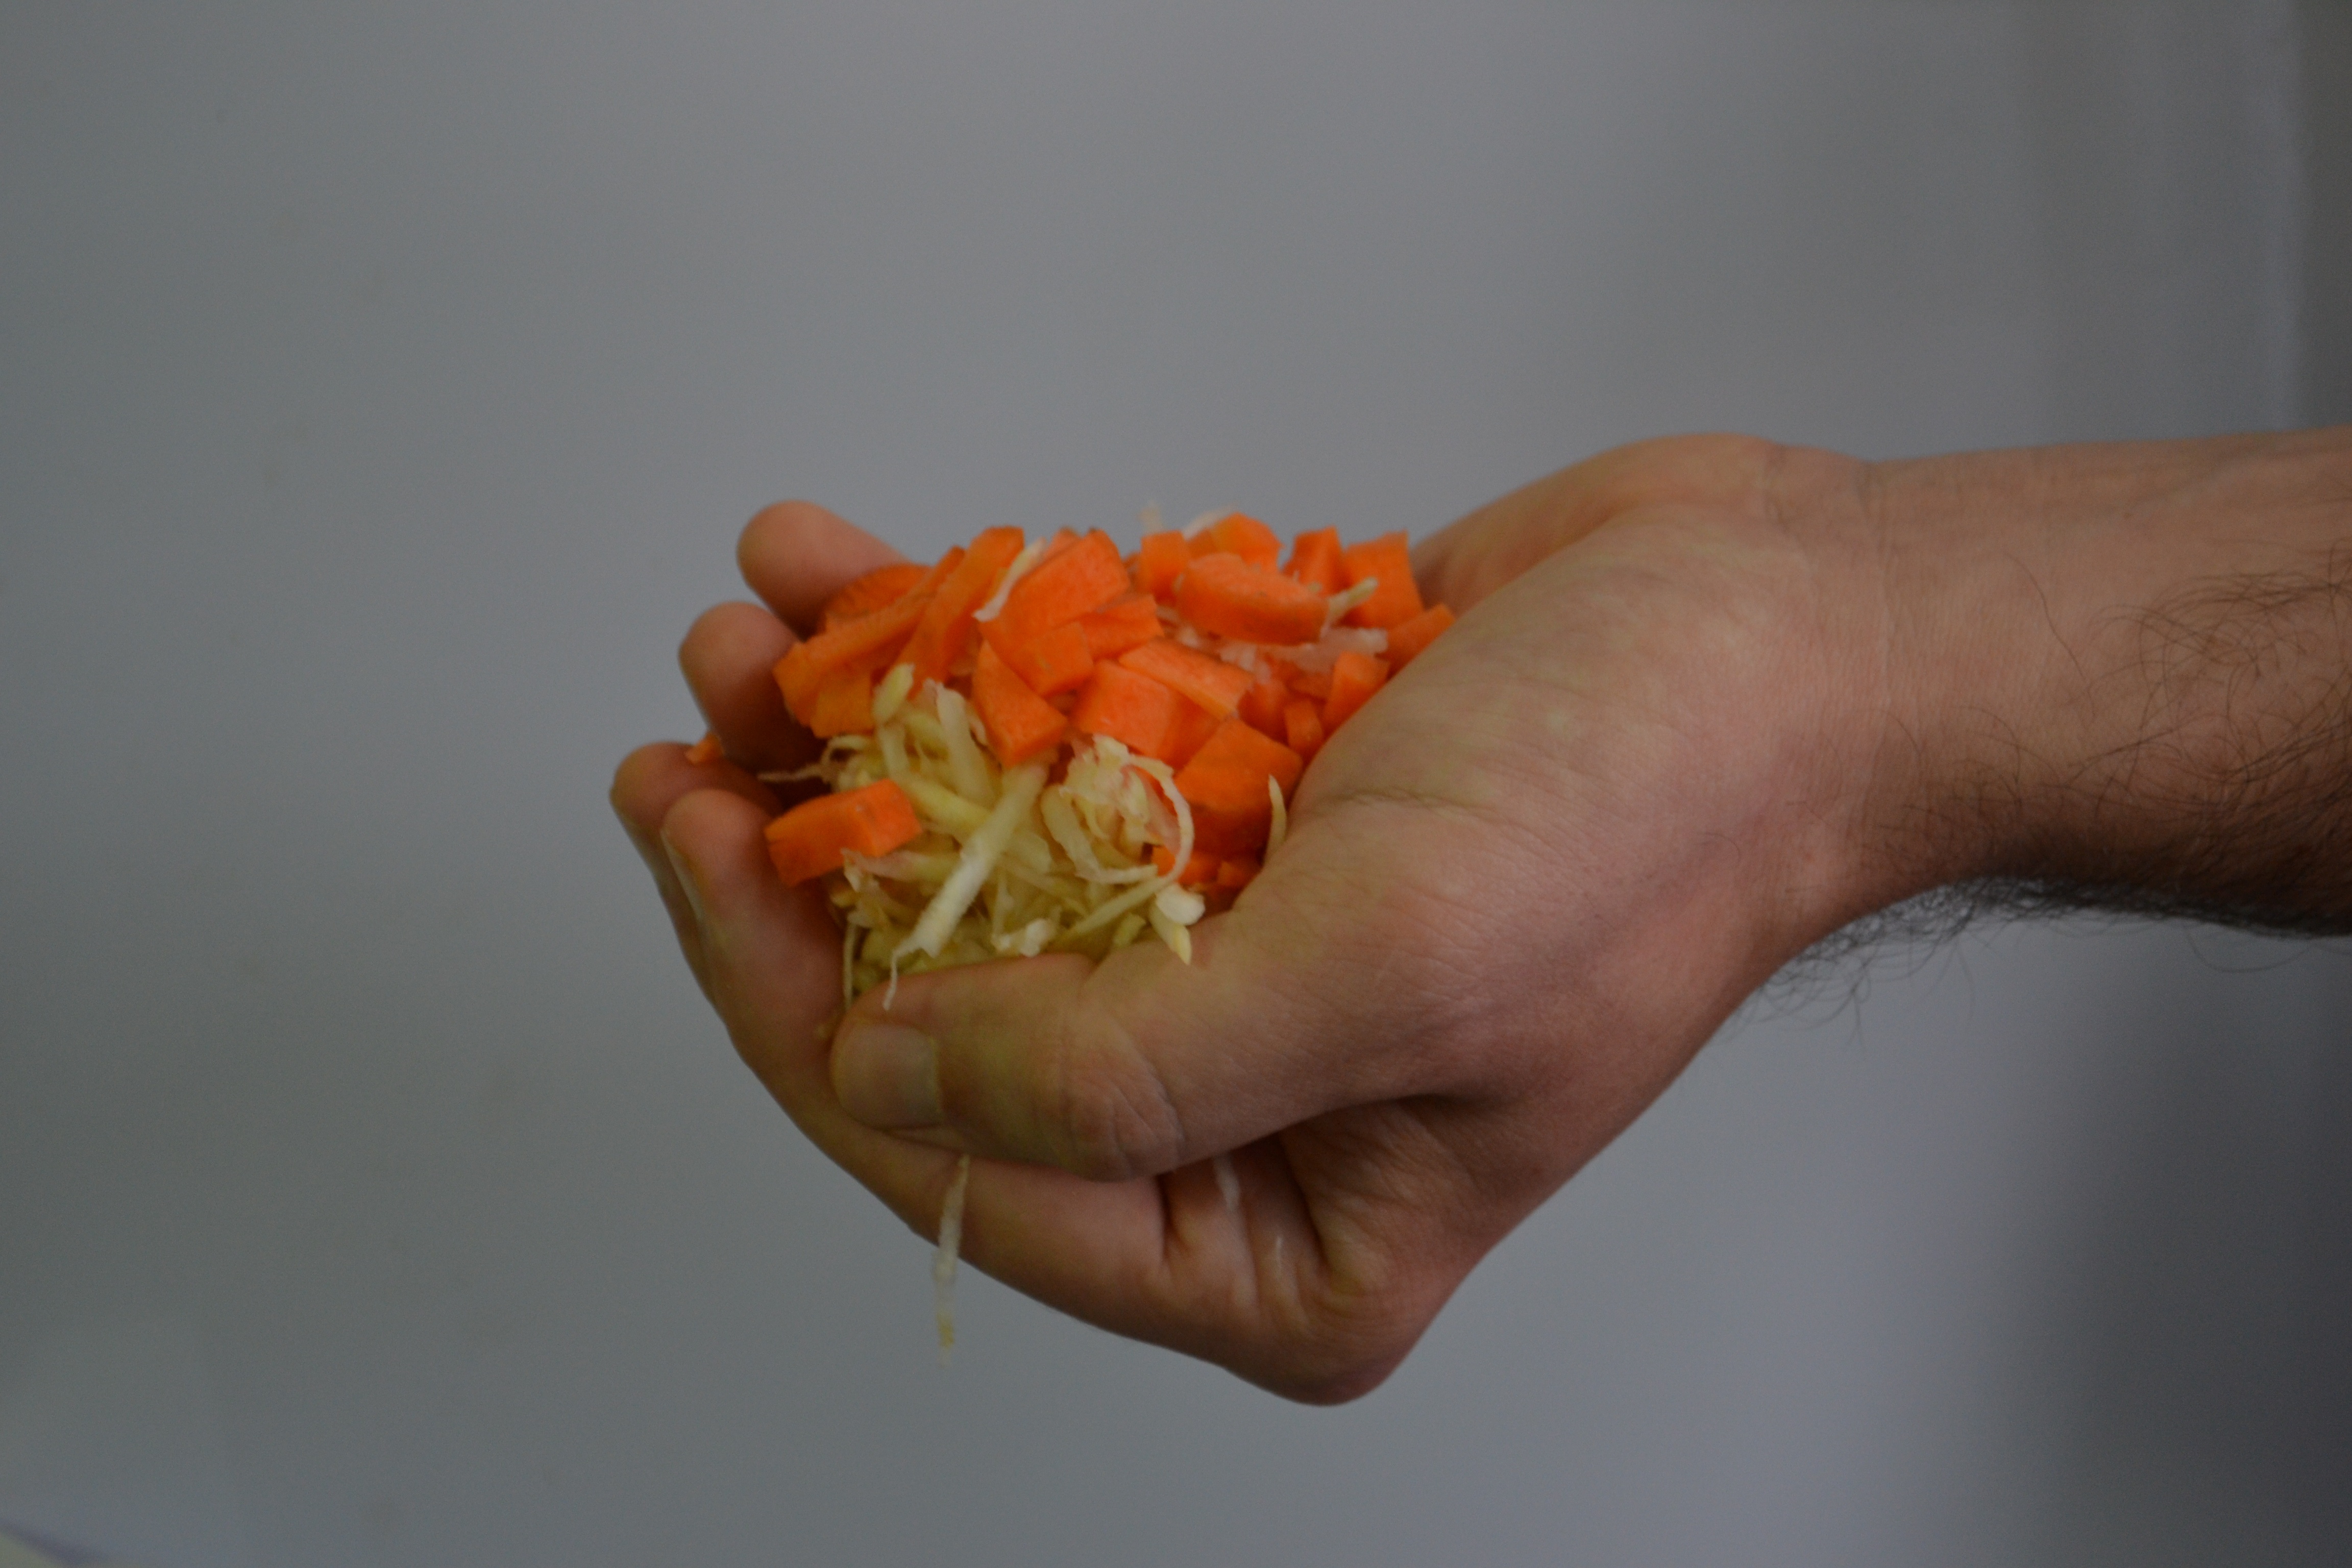
hand, flower, petal, finger, food, produce, sense